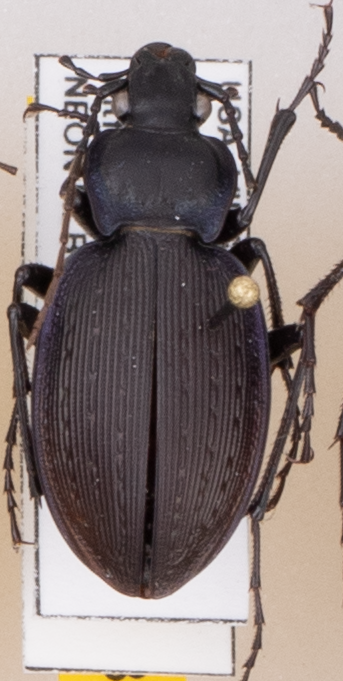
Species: Carabus goryi
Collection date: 2021-07-27
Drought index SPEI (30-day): -2.09
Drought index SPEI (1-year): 0.272
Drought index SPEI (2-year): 0.9